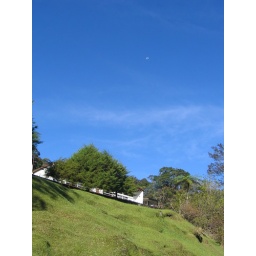
look careful.. in the clear blue sky, there is the moon..